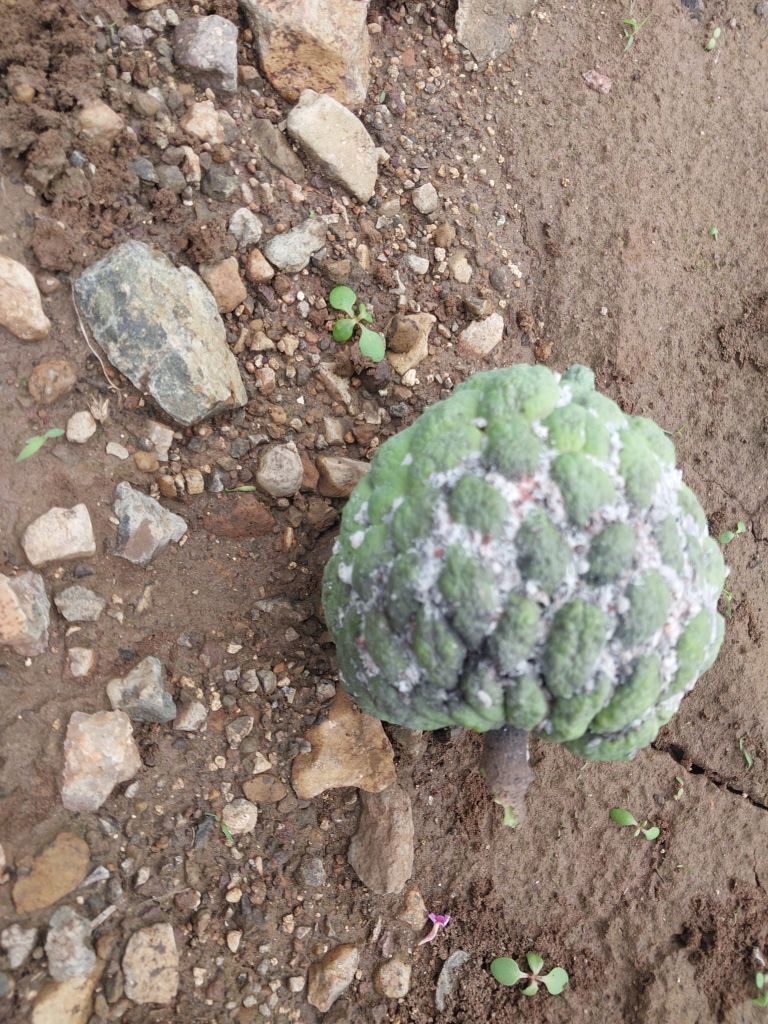
Disease label: Mealy Bug